Sepak takraw

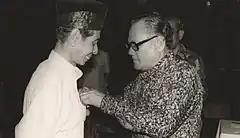
Hamid Mydin is awarded the Khir Johari Gold Medal by the Malaysian Sepak Raga Association on 7 August 1977.

The determination and perseverance of Penang's Sepak Takraw pioneers led to the founding of the "Jawatankuasa Penaja Sepak Raga Pulau Pinang" (Penang Sepak Raga Sponsors' Committee) on 25 March 1956 at Dewan UMNO Pulau Pinang. On 28 January 1960, the committee negotiated with representatives from Selangor, Negeri Sembilan, Kedah and Singapore at Bangunan Persatuan Melayu Pulau Pinang on the founding of "Jawatankuasa Penaja Perseketuan Sepak Raga Jaring Malaya" (Malayan Sepak Raga Jaring Sponsors' Committee), a national organization. The initial rules and regulations of the sport were enacted and compiled in writing on 15 April 1960 at Sultan Sulaiman Club in Kuala Lumpur.